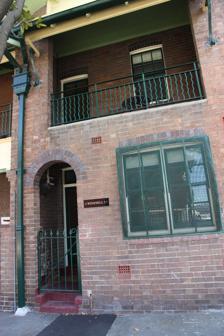
Building: 1-63 Windmill Street, Millers Point
Country: Australia
Year built: 1910
Historic site in New South Wales, Australia 1–63 Windmill Street, Millers Point 1 Windmill Street, pictured in 2019 Location 1–63 Windmill Street, Millers Point , City of Sydney , New South Wales , Australia Coordinates 33°51′28″S 151°12′16″E / 33.8578°S 151.2044°E / -33.8578; 151.2044 Built c. 1910 Architectural style(s) Federation New South Wales Heritage Register Official name Terrace Type State heritage (built) Designated 2 April 1999 Reference no. 896 Type Terrace Category Residential buildings (private) Location of 1–63 Windmill Street, Millers Point in Sydney Show map of Sydney 1-63 Windmill Street, Millers Point (Australia) Show map of Australia 1–63 Windmill Street, Millers Point is a heritage-listed residence located at 1–63 Windmill Street, in the inner city Sydney suburb of Millers Point in the City of Sydney local government area of New South Wales , Australia. The property is privately owned. It was added to the New South Wales State Heritage Register on 2 April 1999. History Millers Point is one of the earliest areas of European settlement in Australia, and a focus for maritime activities. This terrace was built c. 1910 as part of the post-plague redevelopment. An 1880 plan shows a two-storey hotel on this site. In 1958 architect John Fisher (member of the Institute of Architects, the Cumberland County Council Historic Buildings Committee and on the first Council of the National Trust of Australia (NSW) after its reformation in 1960), with the help of artist Cedric Flower, convinced Taubmans to paint the central bungalow at 50 Argyle Place . This drew attention to the importance of The Rocks for the first time. As a result, Fisher was able to negotiate leases for Bligh House (later ClydeBank ) and houses in Windmill Street for various medical societies. First tenanted by the NSW Department of Housing in 1982. Description A row of the terrace houses comprising 1-63 Windmill Street, pictured in 2019. Two storey, three bedroom, Federation terrace with gable to street. Decorative pressed metal gable detailing. Storeys: Two; Construction: Face brick, painted reinforced concrete, pressed metal, corrugated galvanised iron , painted joinery. Cast iron railings . Style: Federation. The external condition of the building is good. Modifications and dates External: Surface mounted services. Heritage listing As at 23 November 2000, 1–63 Windmill Street is an extensive group of Federation style terraces in very good condition, having high streetscape value. It is part of the Millers Point Conservation Area , an intact residential and maritime precinct. It contains residential buildings and civic spaces dating from the 1830s and is an important example of 19th century adaptation of the landscape. 1–63 Windmill Street, Millers Point was listed on the New South Wales State Heritage Register on 2 April 1999. See also Australian residential architectural styles 65 Windmill Street References